Cré na Cille (film)

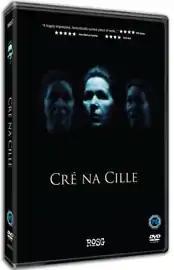
DVD cover

Cré na Cille is a 2007 Irish language film directed by Robert Quinn. It is an adaptation of Máirtín ÓCadhain's 1949 novel, . It was released outside Ireland under the English title Graveyard Clay.